Spain in Our Hearts

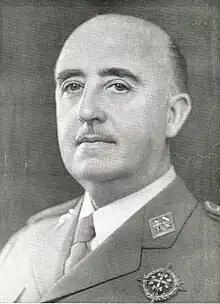
General Francisco Franco was the leader of the Nationalist faction

"Spain in Our Hearts" is an account of the American volunteers who participated in the Spanish Civil War. The civil war was fought between the left-leaning Republicans who were loyal to the democratically elected Second Spanish Republic, and the right-wing Nationalists who were led by General Francisco Franco. While the Nationalists were backed by foreign fascist leaders Adolf Hitler and Benito Mussolini, the Republicans were not supported by other Western democratic governments due to their communist-leaning ideologies. Despite this, many left-wing Americans volunteered to fight on the side of the Republicans, forming the Lincoln Battalion of the International Brigades. The book is told as a collective biography of several American volunteers and journalists, namely, Robert Hale Merriman, an Economics doctoral student who commandeered the Lincoln Battalion; Lois Orr, a member of the POUM female militia; and journalists Ernest Hemingway, Louis Fischer and Virginia Cowles. George Orwell, a British novelist and volunteer fighter in the POUM militia, and Jason Gurney, a British sculptor who fought in the International Brigades, are also major characters. Merriman serves as the central figure and the book begins with his disappearance during battle in April 1938.